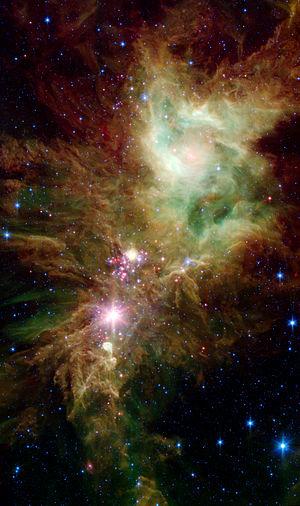
NGC 2264 est un très jeune amas ouvert situé dans la constellation de la Licorne. Il a été découvert par l'astronome germano-britannique William Herschel en 1784.